Downtown Primary School, Elementary Arts Educational Institution and Logopedical Institute

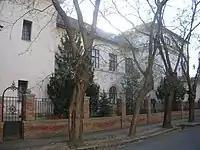
The old building's flower garden

The original institution of the school was founded by István Szegedi Kis in 1545. During the Ottoman invasion of Hungary in the 16th century, the Protestant church used the school to provide congregations with pastors and teachers. In 1686, the school was burned down while the Ottomans were burning the city.